McClellan–Kerr Arkansas River Navigation System

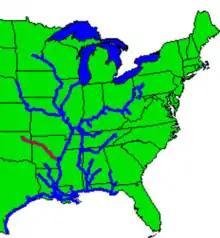
A map of the inland waterway system with the McClellan–Kerr Navigation System marked in red

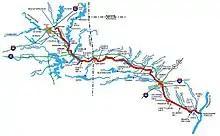
A map of the McClellan–Kerr Arkansas River Navigation System

The McClellan–Kerr Arkansas River Navigation System (MKARNS) is part of the United States inland waterway system originating at the Tulsa Port of Catoosa and running southeast through Oklahoma and Arkansas to the Mississippi River. The total length of the system is . It was named for two senators, Robert S. Kerr (D-OK) and John L. McClellan (D-AR), who pushed its authorizing legislation through Congress. The system officially opened on June 5, 1971. President Richard M. Nixon attended the opening ceremony. It is operated by the Army Corps of Engineers (USACE).